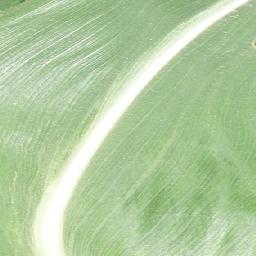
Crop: corn
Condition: (maize)_healthy